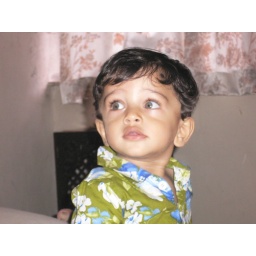
Birthday boy bright and colorful in the morning..